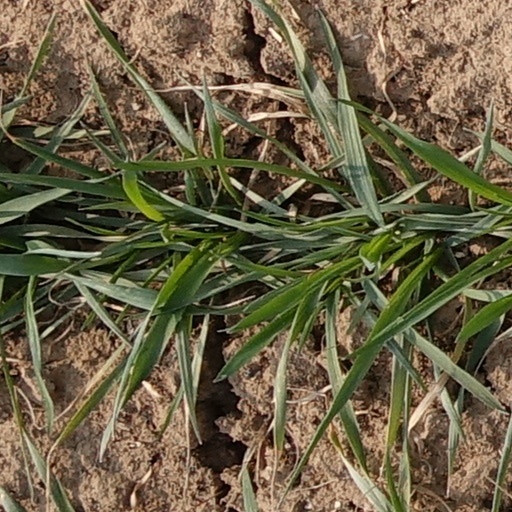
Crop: wheat